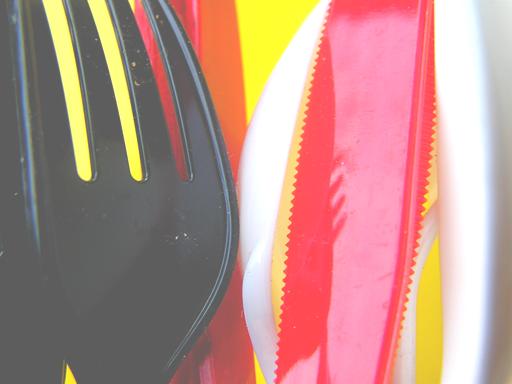
Material: plastic